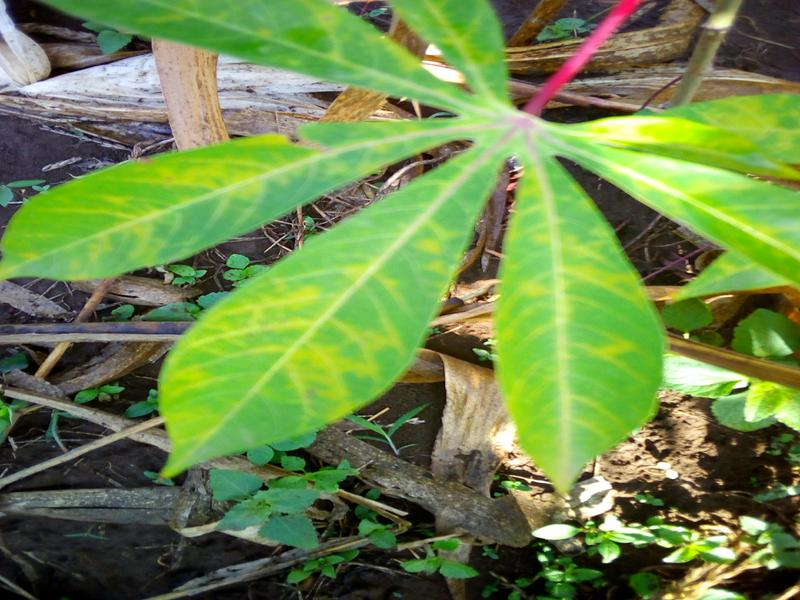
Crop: cassava
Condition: brown_streak_disease